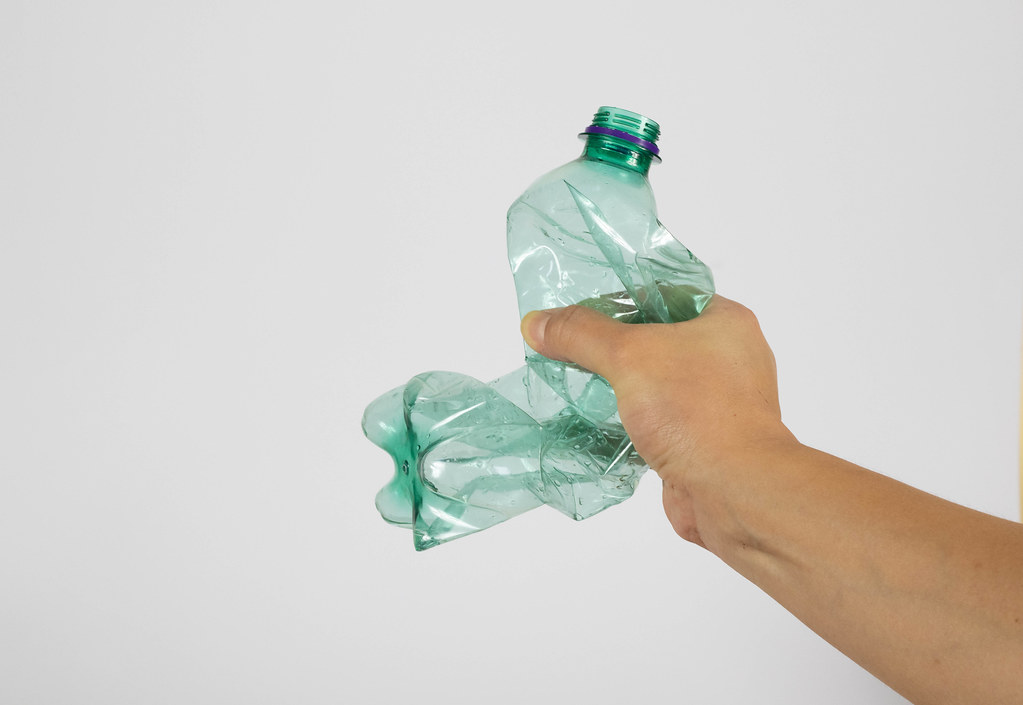
Label: plastic